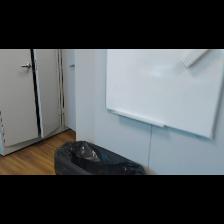
Label: NonHuman